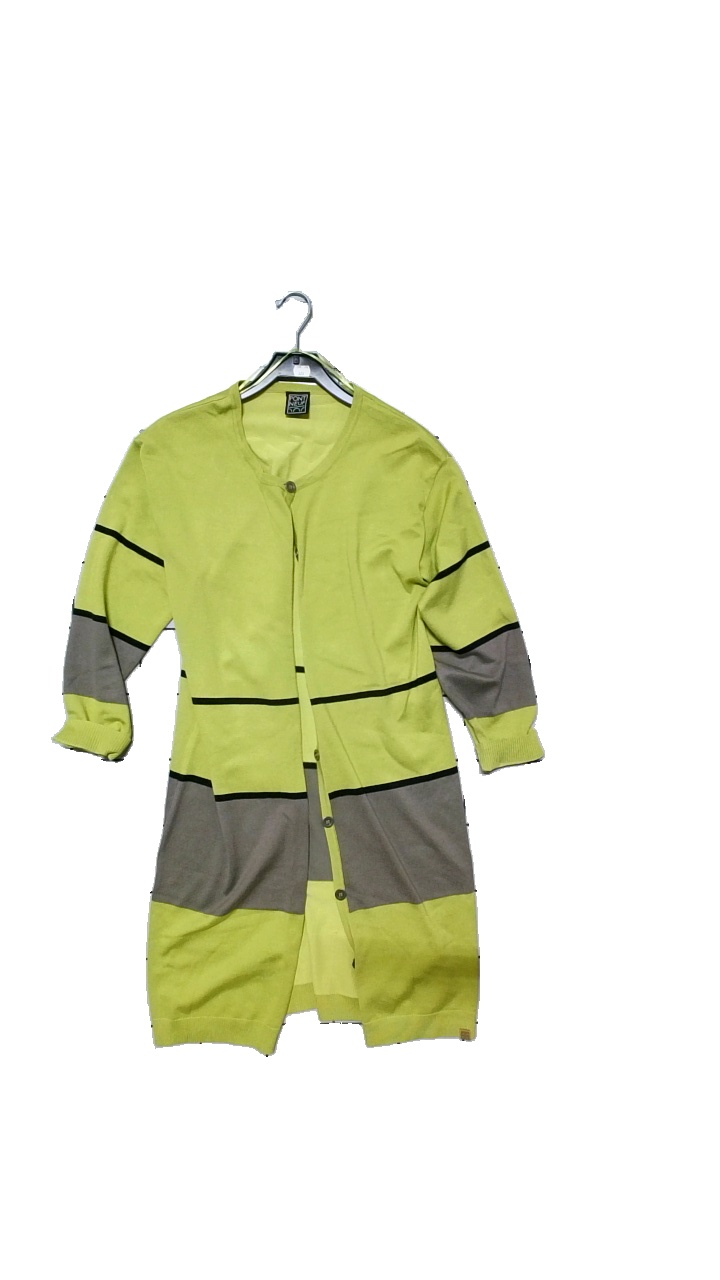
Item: Cardigan (Ladies)
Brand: Pont Neuf
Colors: Green, Beige
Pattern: Striped
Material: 75% viscose, 25% polyamide
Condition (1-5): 5
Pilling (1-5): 5
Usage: Reuse
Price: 50-100